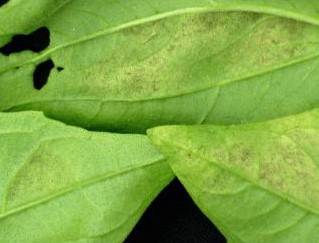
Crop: unknown
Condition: basil_basil_downy_mildew